Journey to the Center of the Earth

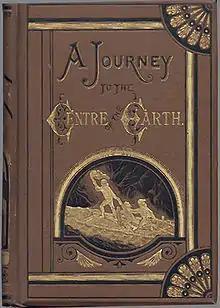
Front cover of an 1874 English translation

Journey to the Center of the Earth, also translated with the variant titles A Journey to the Centre of the Earth and A Journey into the Interior of the Earth, is a classic science fiction novel written by French novelist Jules Verne. It was first published in French in 1864, then reissued in 1867 in a revised and expanded edition. Professor Otto Lidenbrock is the tale's central figure, an eccentric German scientist who believes there are volcanic tubes that reach to the very center of the earth. He, his nephew Axel, and their Icelandic guide Hans rappel into Iceland's celebrated inactive volcano Snæfellsjökull. They then contend with many dangers, including cave-ins, subpolar tornadoes, an underground ocean, and living prehistoric creatures from the Mesozoic and Cenozoic eras (the 1867 revised edition inserted additional prehistoric material in Chaps. 37–39). Eventually the three explorers are spewed back to the surface by the eruption of an active volcano, Stromboli, located in southern Italy.